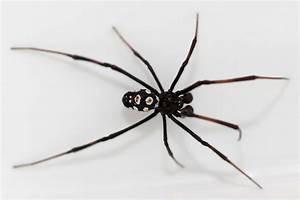
spider